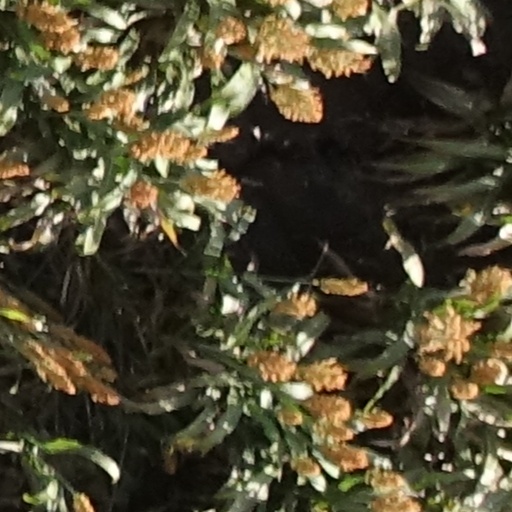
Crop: sorghum